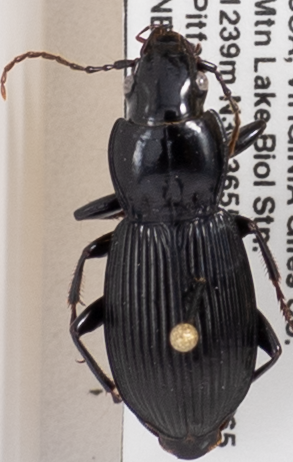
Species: Pterostichus coracinus
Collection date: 2019-08-13
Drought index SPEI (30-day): -0.03
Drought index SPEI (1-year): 1.69
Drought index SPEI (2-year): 1.69